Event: Nepal Earthquake
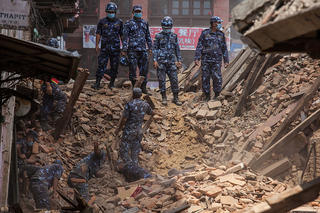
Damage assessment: damage